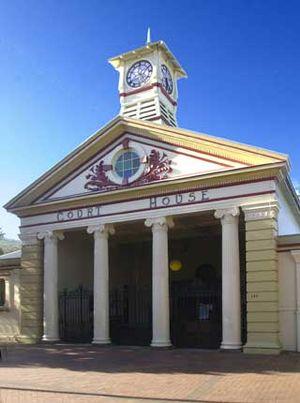
L’architecture australienne, au moins au début de l'histoire du pays, fut influencée par les architectures anglaise et américaine. Au mieux, les architectes australiens cherchaient à être les premiers à importer les nouveaux styles et essayaient de leur donner des caractères locaux. L'architecture australienne contemporaine post-seconde Guerre mondiale reflète le multiculturalisme de la société australienne et lui donne une identité émergente multifactorielle.
Armidale est une ville se situant dans la zone d'administration locale du Conseil d'Armidale Dumaresq en Nouvelle-Galles du Sud. La ville doit son nom à la ville d'Armadale, sur l'île de Skye, en Écosse. Sa population s'élevait à 21 660 habitants en 2006.